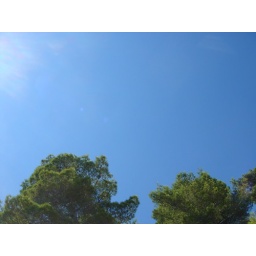
sky over stanici beach